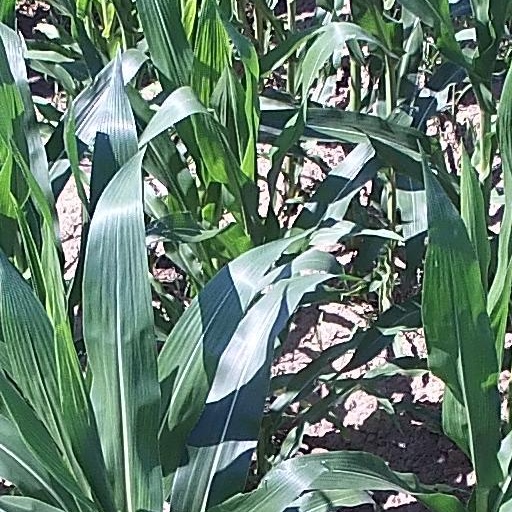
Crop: maize; corn